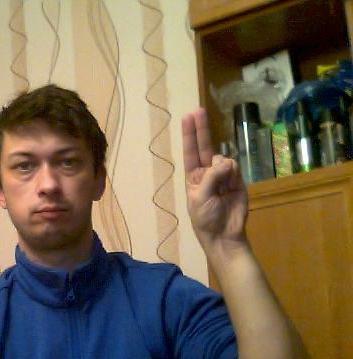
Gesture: two_up